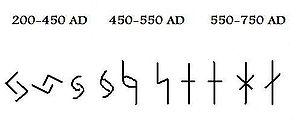
Jēran est la douzième rune du Futhark et la quatrième de la famille de Hagalaz. Elle est précédée de Īsaz et suivie de Eihwaz. Elle est nommée Ger en anglo-saxon et Ār en vieux norrois. Dans toutes ces langues, elle signifie « année » ou « moisson, récolte ». Elle a donné, par exemple, l'allemand Jahr ou l'anglais year.